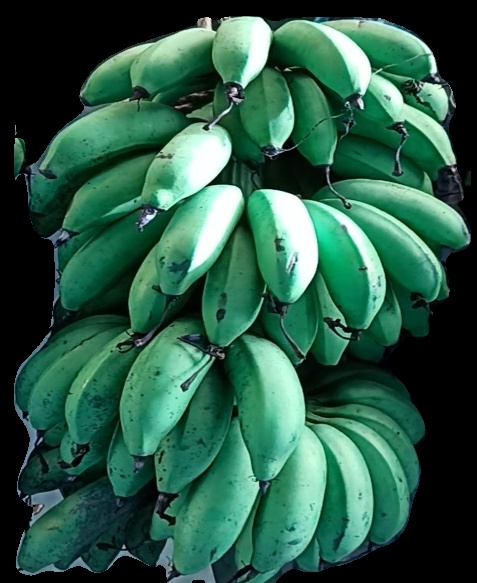
Variety: rasbale
Grade: grade2